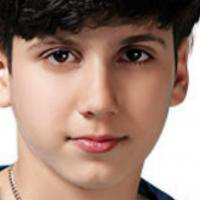
Age group: age 11-20